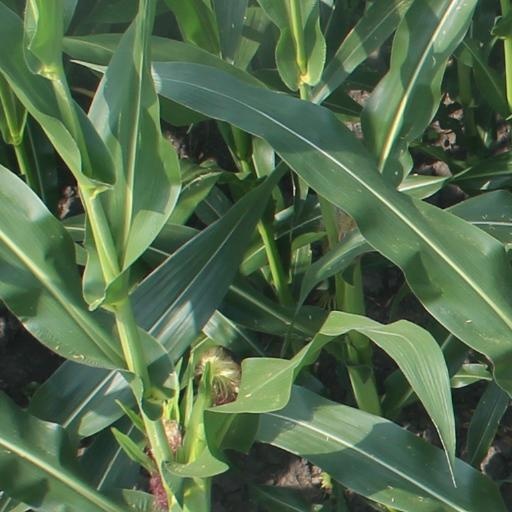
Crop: maize; corn